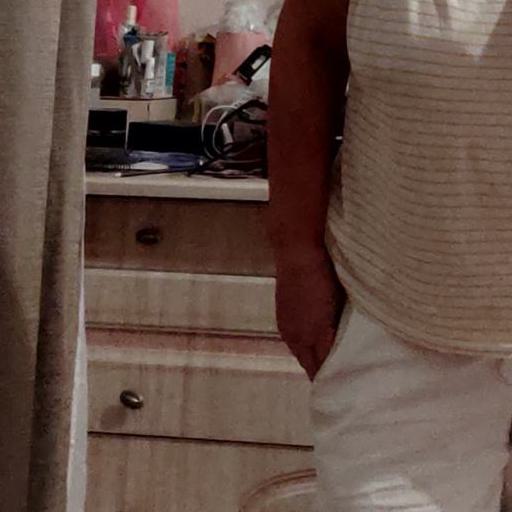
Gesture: no_gesture